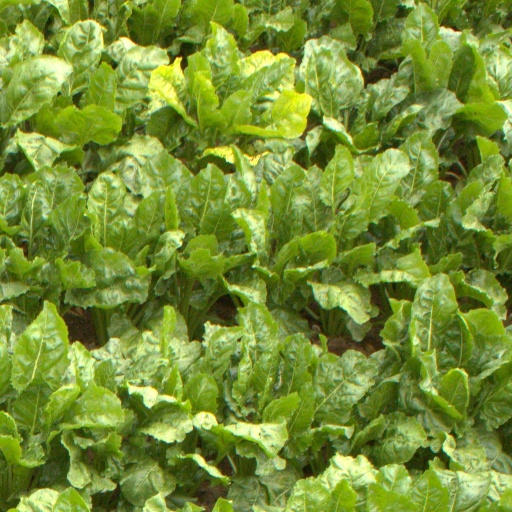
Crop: sugar beet